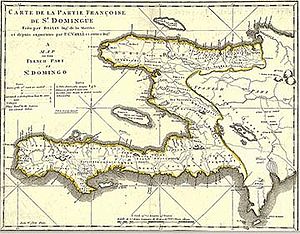
Saint-Domingue
Kort over Saint-Domingue
Saint-Domingue var en fransk koloni fra 1697 til 1804, som i dag er kendt som den uafhængige stat Haiti.